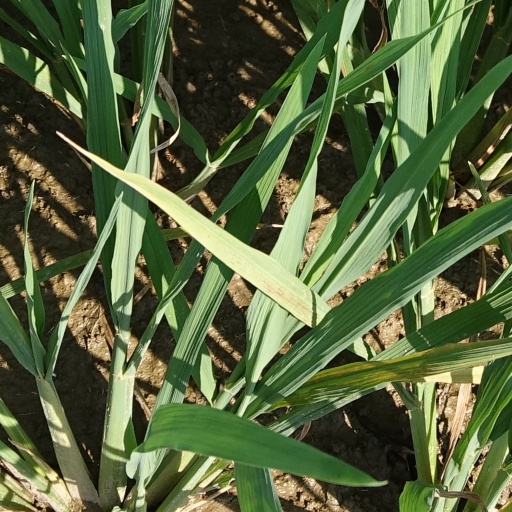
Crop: rice